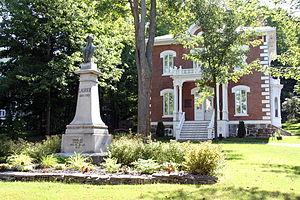
Maison Wilfrid-Laurier à Victoriaville, Quebec.